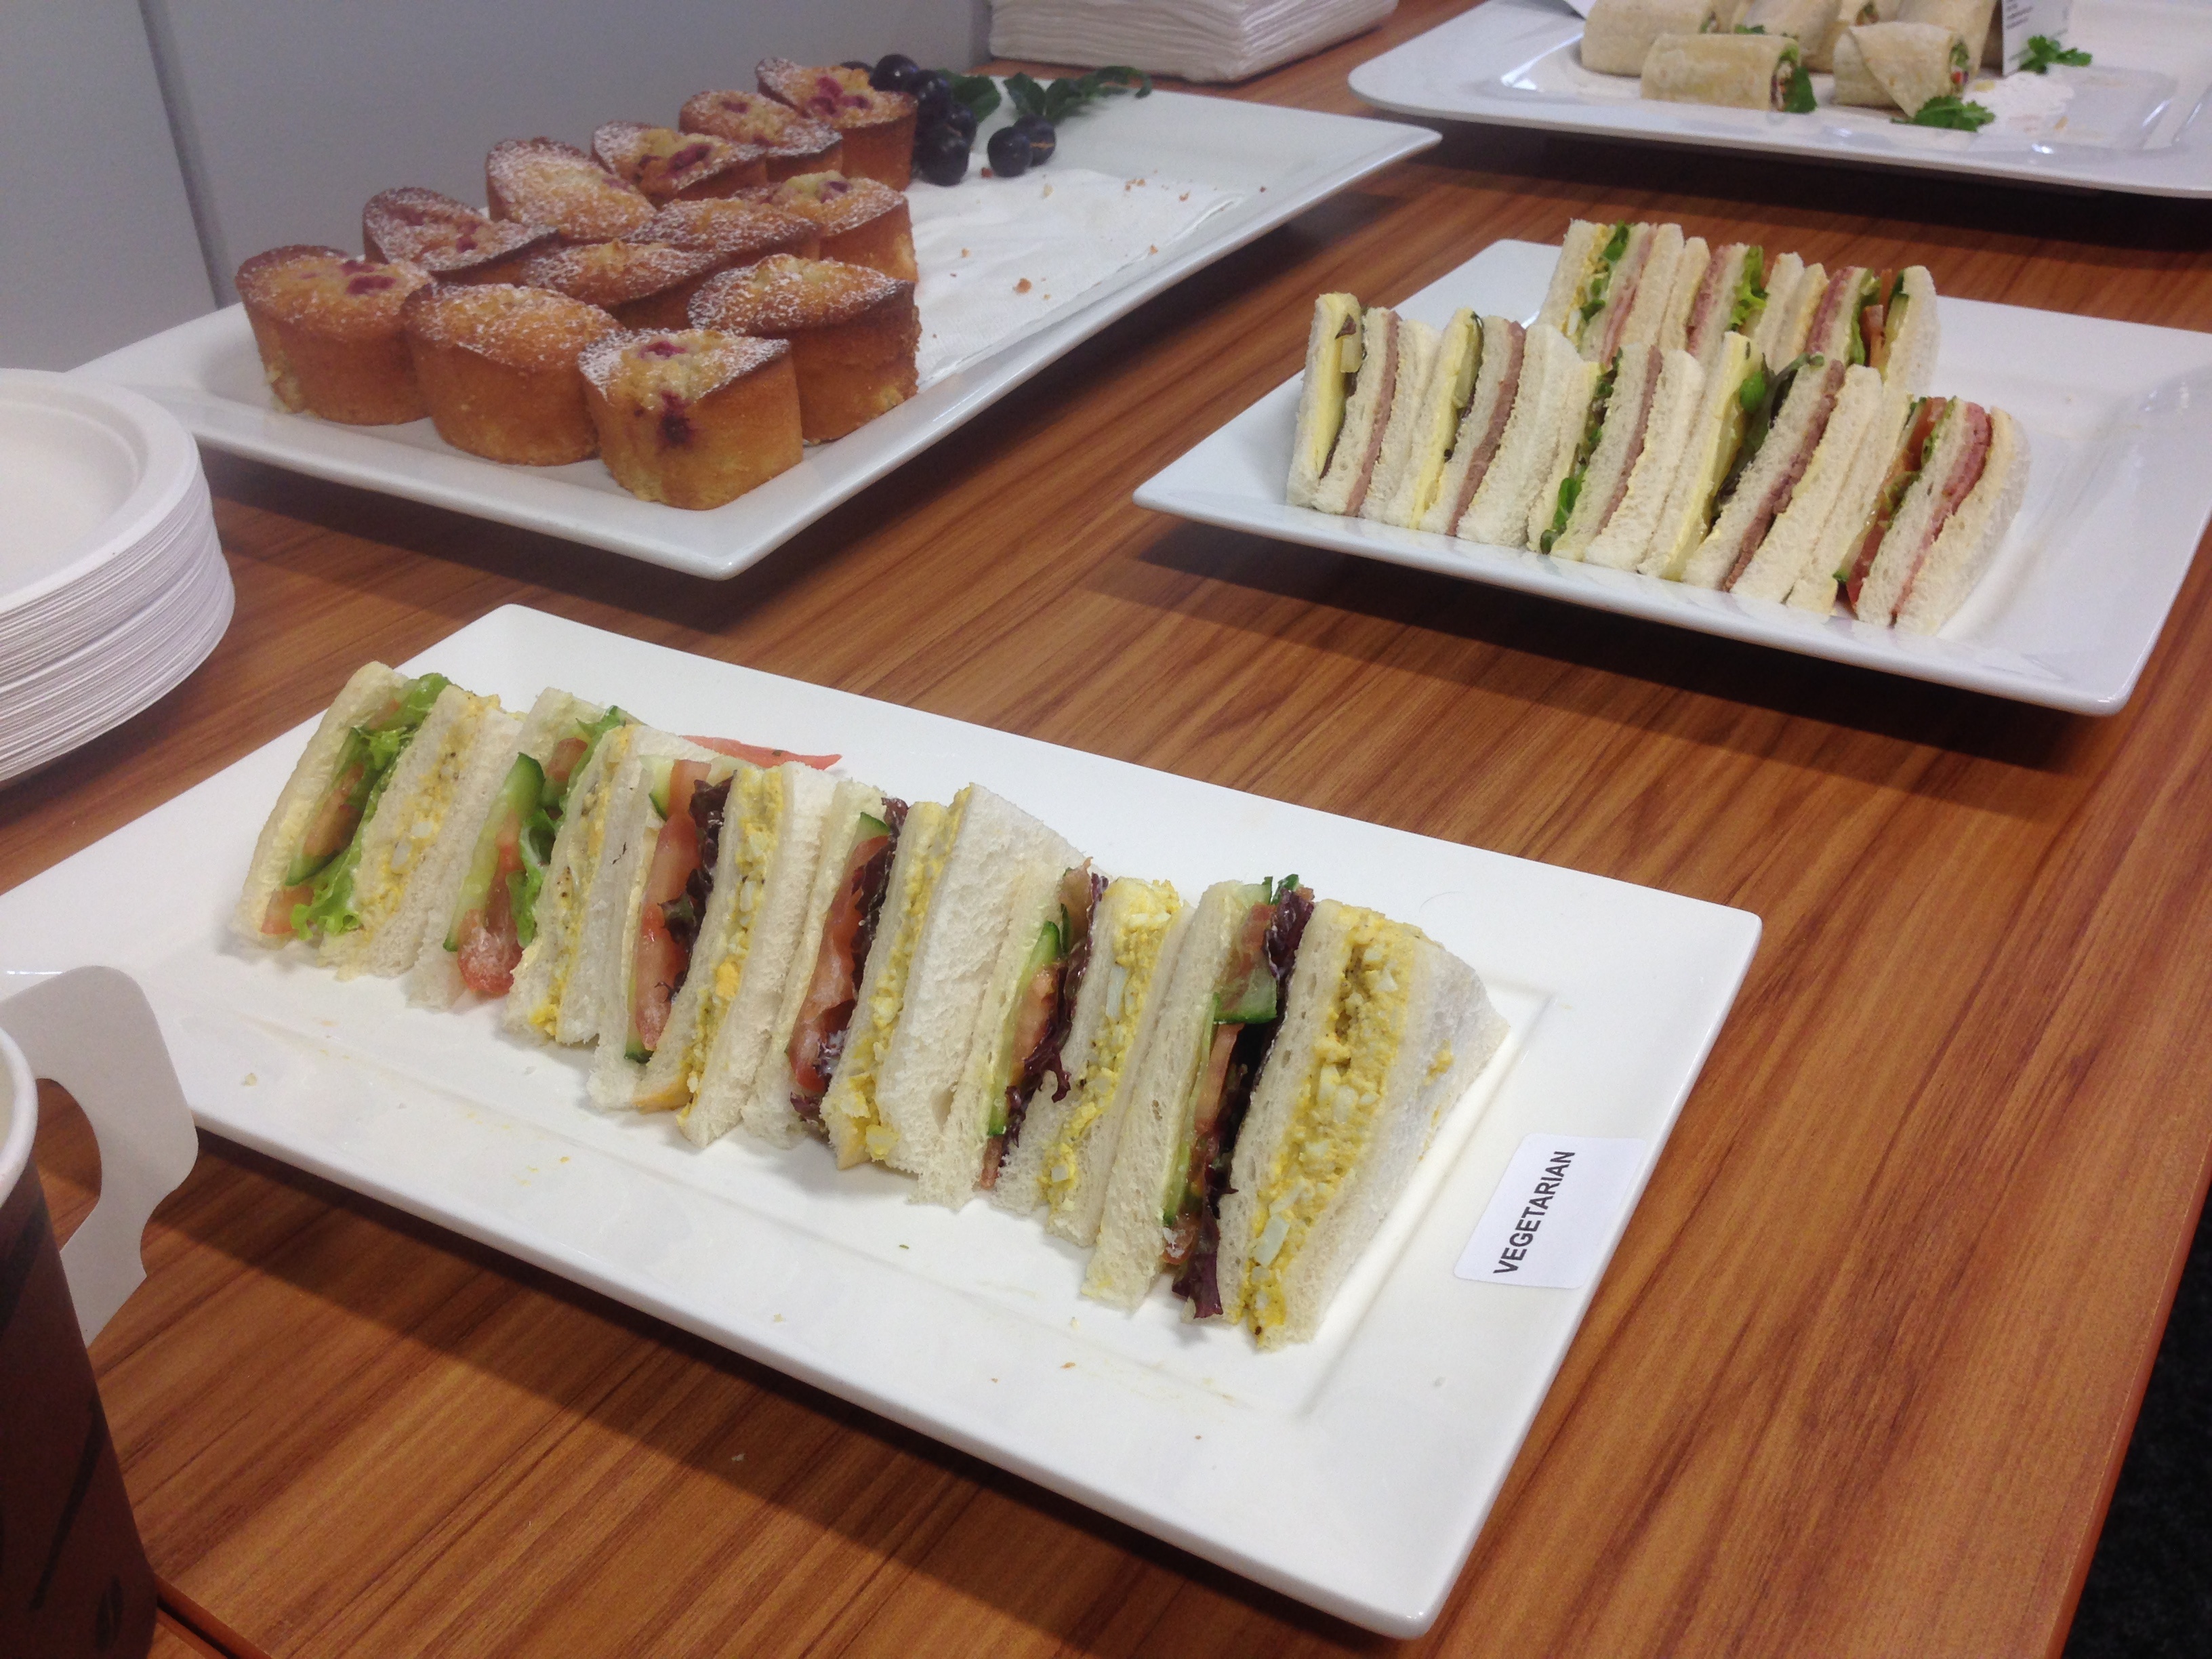
restaurant, dish, meal, food, breakfast, lunch, cuisine, asian food, sushi, brunch